Council Bluffs Public Library

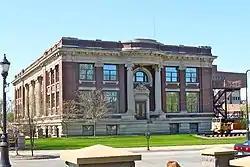
The former Council Bluffs Public Library building, now the Union Pacific Railroad Museum

The Council Bluffs Public Library serves the residents of Council Bluffs, Iowa, United States, along with unincorporated and rural areas of Pottawattamie County. Several cities also contract with the library to provide services. It dates back to 1866. The library is currently located on Willow Avenue. The previous library building on Pearl Street was listed on the National Register of Historic Places in 1999.